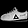
Label: Sneaker